Where the Buffalo Roam (1938 film)

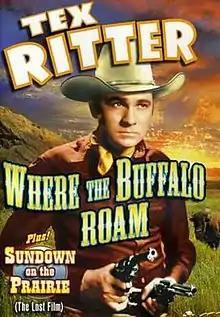
Theatrical release poster

Where the Buffalo Roam is a 1938 American Western film directed by Albert Herman (as Al Herman) and starring Tex Ritter.